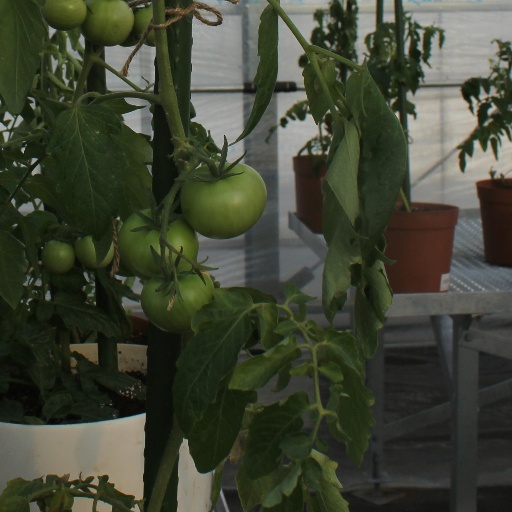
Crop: tomato